Antoine Corriveau

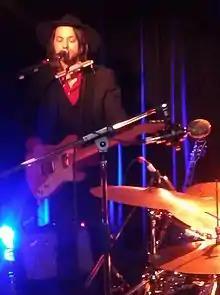
Corriveau in 2015

Antoine Corriveau (born 1985) is a Canadian folk rock singer-songwriter and author from Quebec. He is most noted for his 2014 song "Le Nouveau vocabulaire", which won the French division of the SOCAN Songwriting Prize in 2015, and his 2016 album "Cette chose qui cognait au creux de sa poitrine sans vouloir s'arrêter", which was longlisted for the 2017 Polaris Music Prize.